Our Savior's Kvindherred Lutheran Church (Calamus, Iowa)

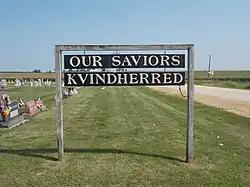
Cemetery sign

The congregation changed its name to Our Savior's Lutheran Church in 1946, which distanced it further from its Norwegian roots. The following year, discussions began about whether to remodel the church or to build a new one. A joint decision could not be made and 136 parishioners and the pastor formed Faith Lutheran congregation in Calamus in 1950. The current parsonage was built near the church in 1952. Faith and Our Savior entered into a cooperative ministry agreement in 1972 by which they would share a pastor. The two congregations are referred to jointly as the Calamus Lutheran Parish.